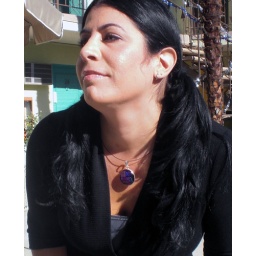
Passionate Plum - fused dichroic glass pendant set in 9.25 sterling silver